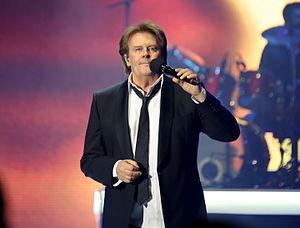
Howard Victor Carpendale est un chanteur sud-africain qui commença sa carrière dans les pays germanophones à la fin des années 1960 et qu'il poursuit encore actuellement.